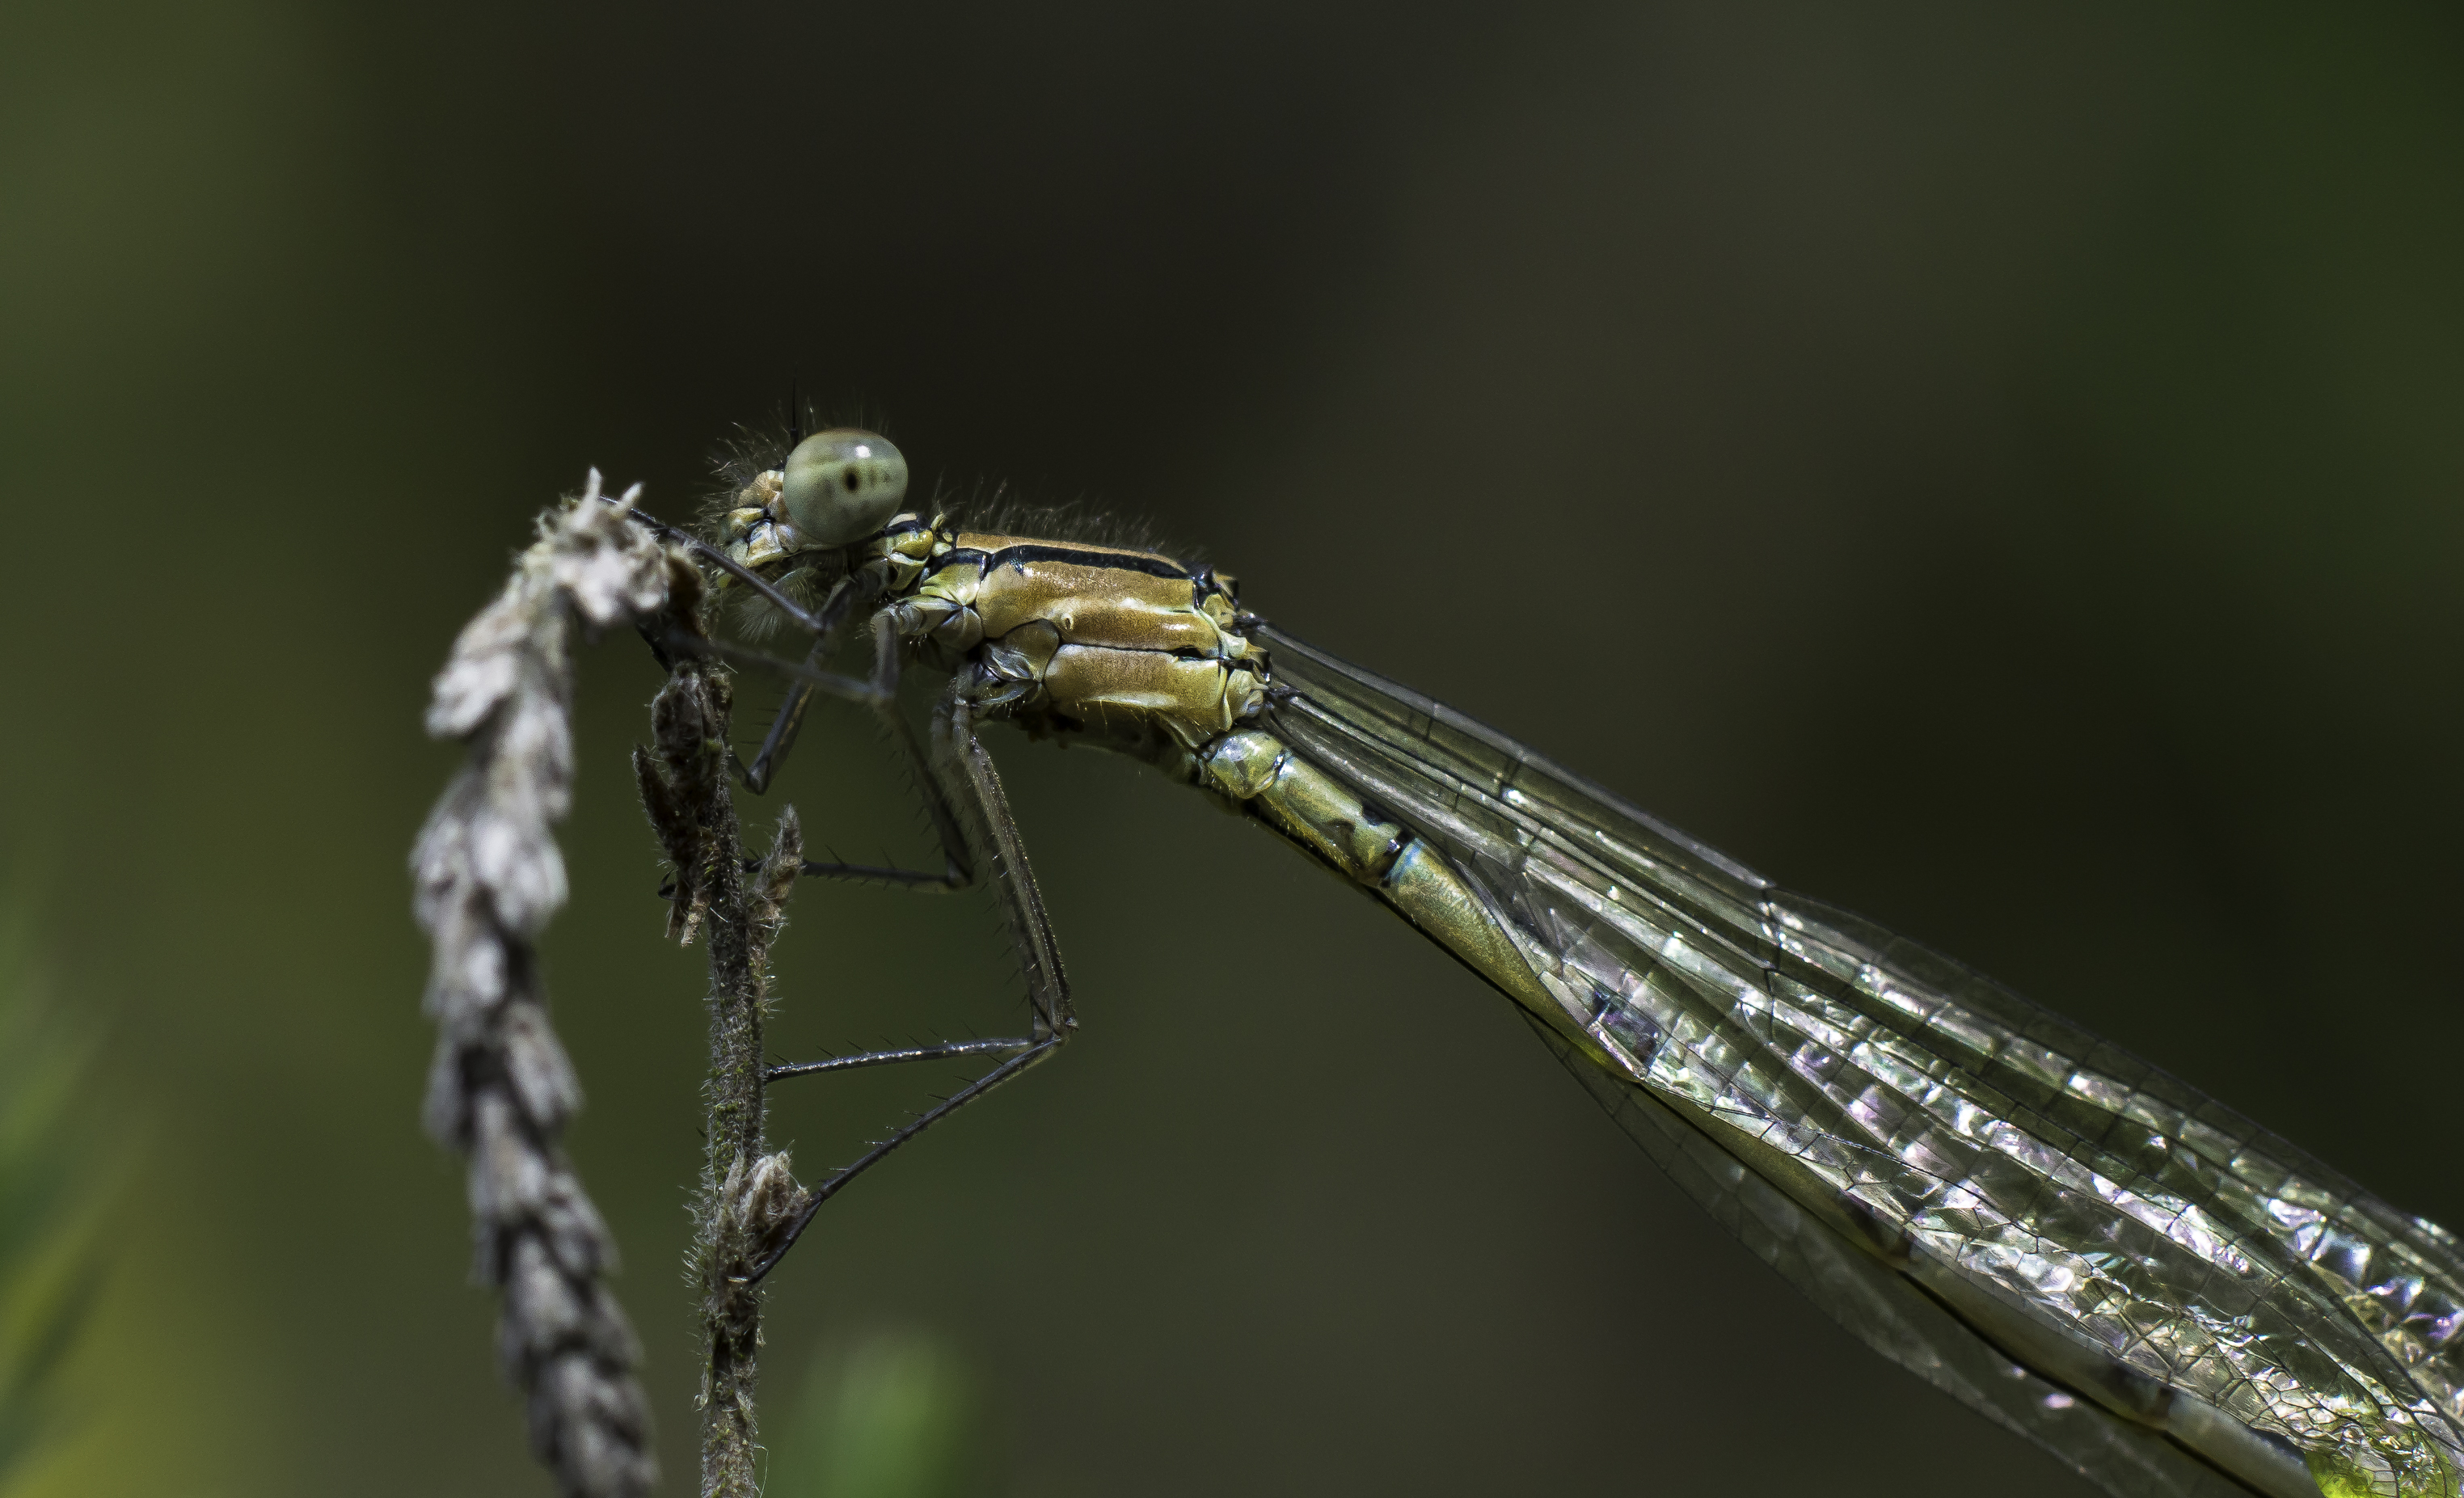
nature, wing, photography, photo, insect, macro, fauna, invertebrate, close up, 100mm, animals, dragonfly, naturaleza, a77, damselfly, g, ggl1, gaby1, xovesphoto, animales, sonya77, minolta100mm, gphoto, libelula, macro photography, arthropod, gabrielcoru a, araneus, plant stem, dragonflies and damseflies, orb weaver spider, net winged insects